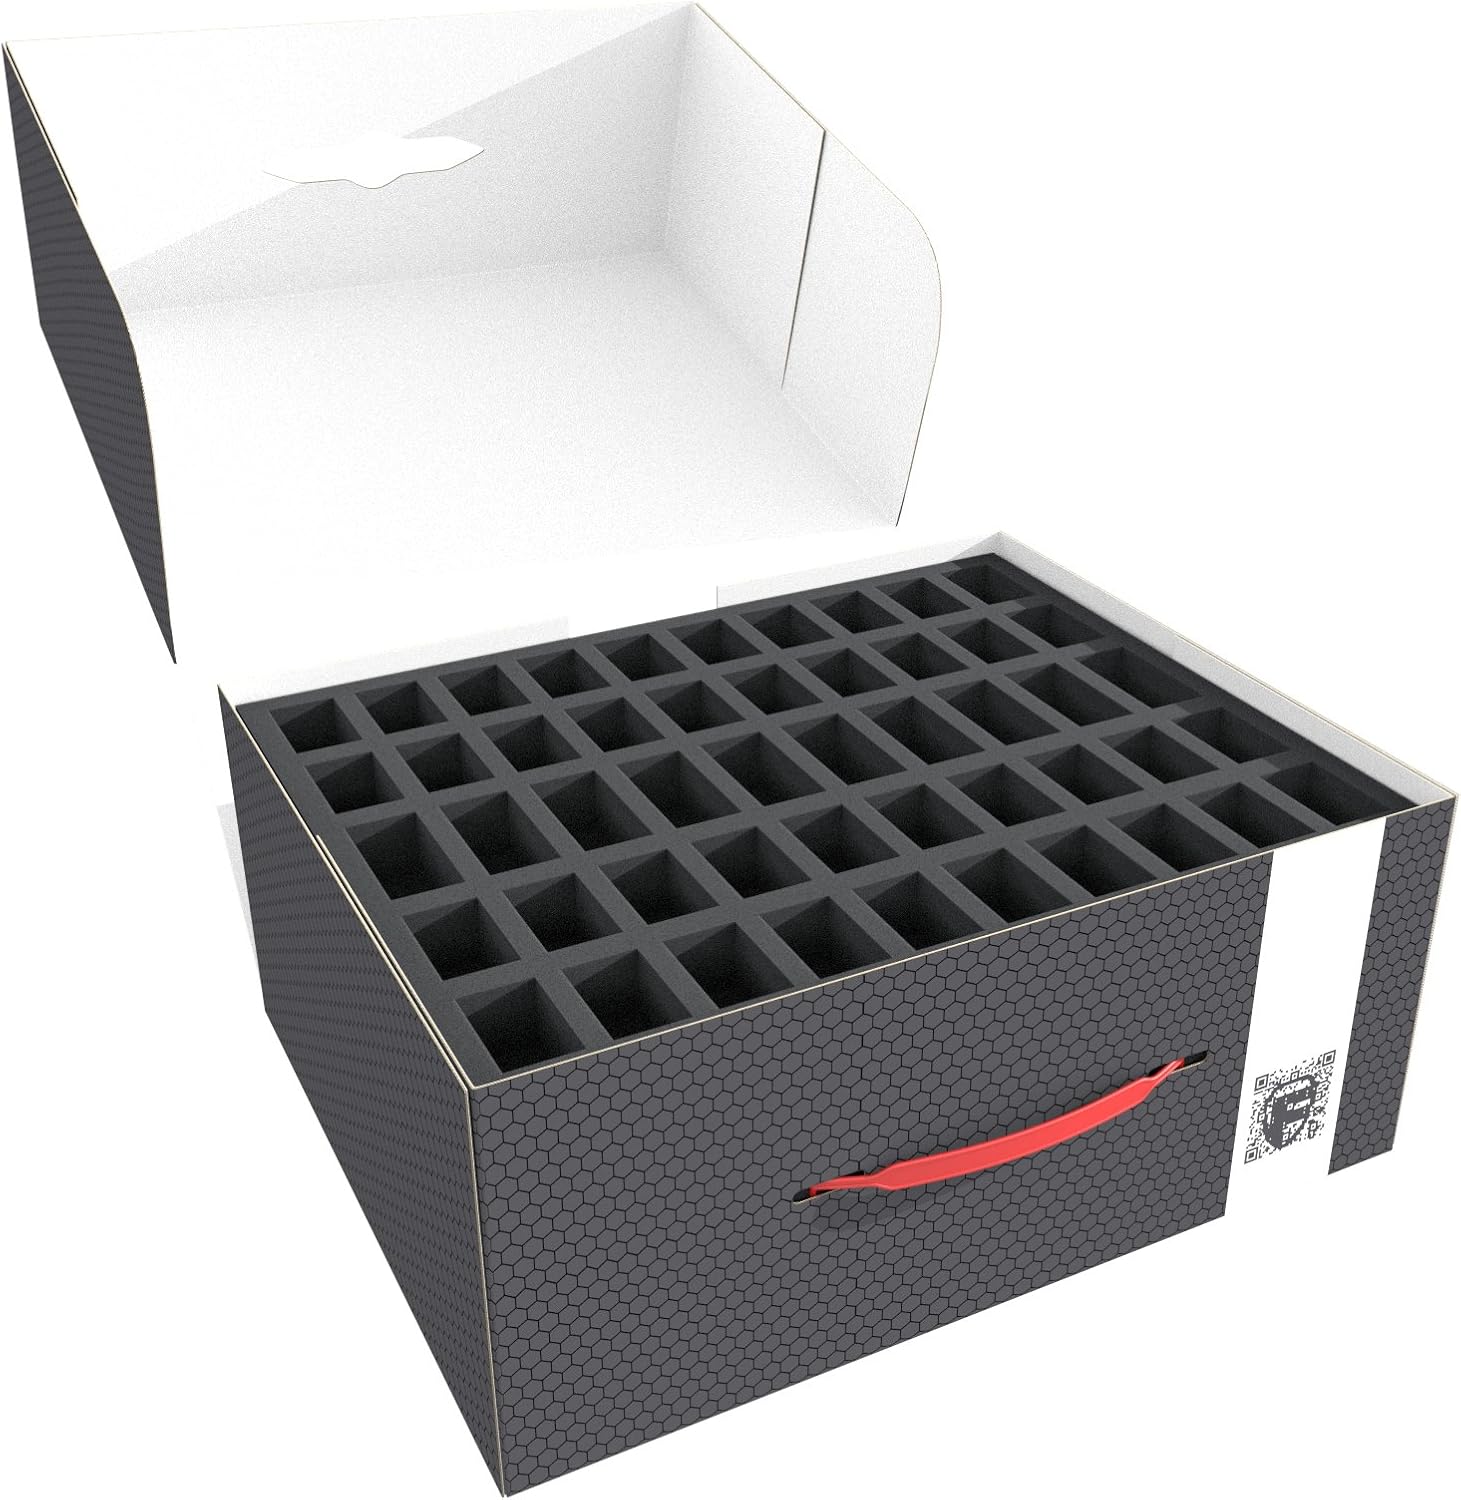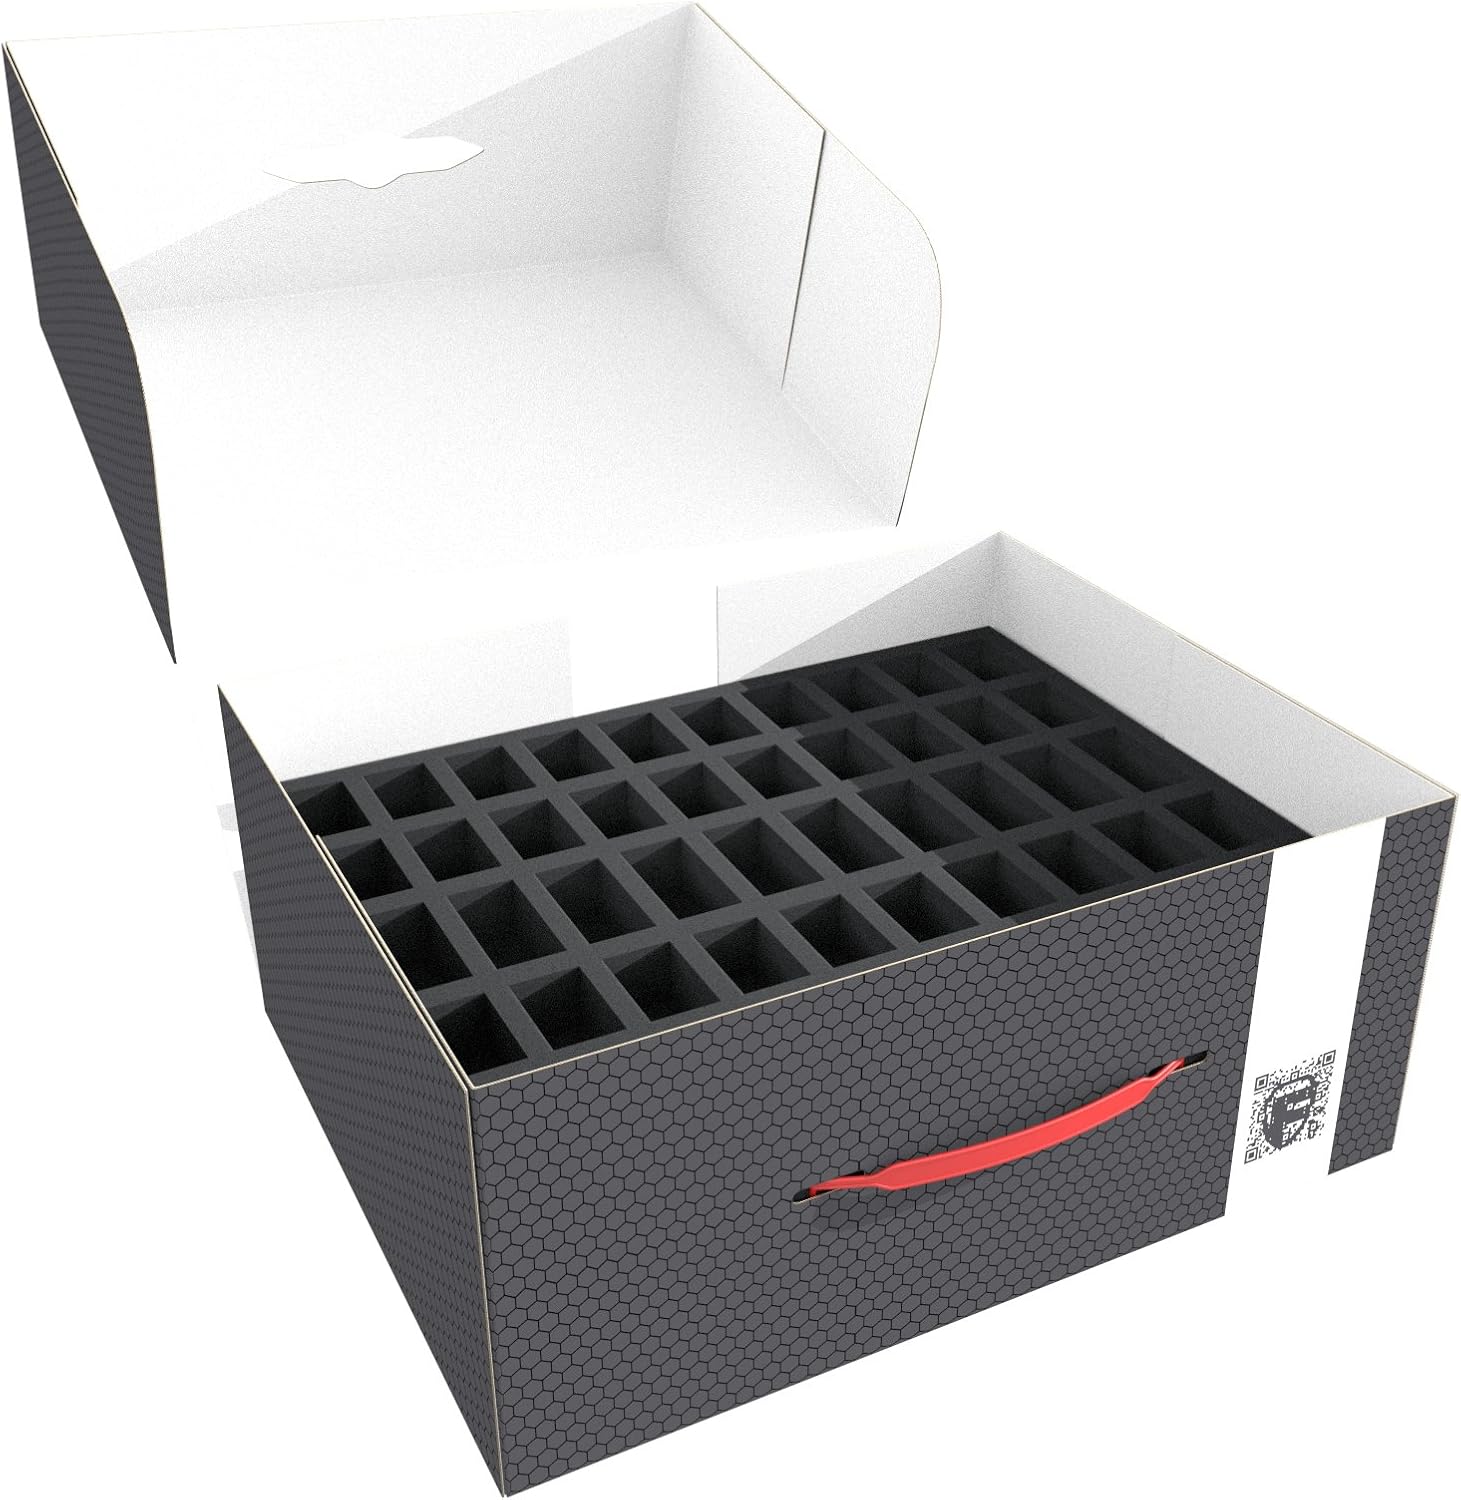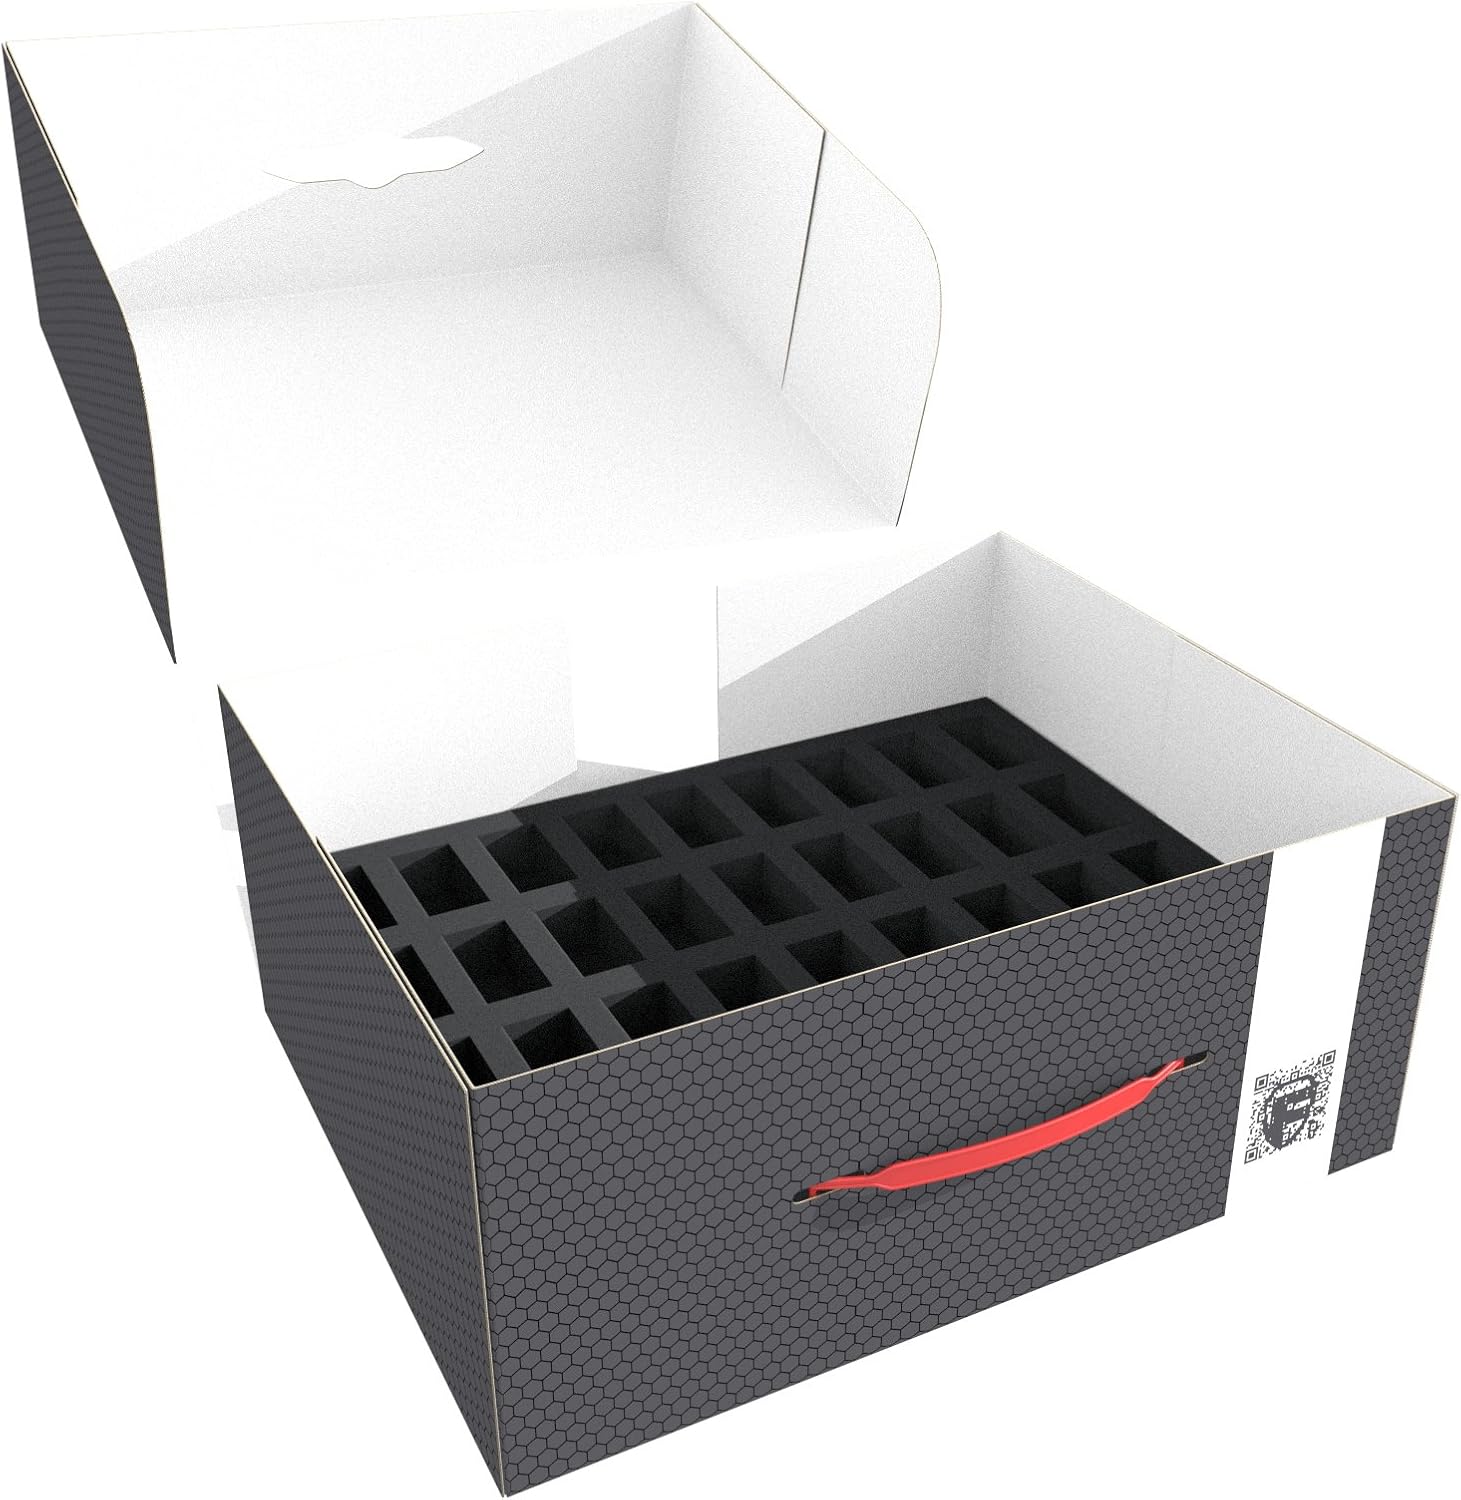
Feldherr Storage Box FSLB150 Compatible with 200 Miniatures
Category: Toys & Games
The Feldherr Full-Size Storage Box provides additional storage solutions for your Feldherr or GW Foam trays. This box will hold 15 cm of Feldherr or GamesWorkshop Foam full-size trays. These boxes are perfect for stacking in your cupboard, shelf, closet ... or transporting if necessary.  4 of these boxes fits in our Feldherr Hobby Transporter. This Set contains: Storage Box FSLB150: with heavy lift handle soft red and Reinforcing plate red with heavy lift handle soft red and Reinforcing plate red material box: cardboard material box: cardboard material handle: plastic material handle: plastic Foam trays: 4 x 35 mm Figure Foam Tray full-size 50 regular models 4 x 35 mm Figure Foam Tray full-size 50 regular models GW size foam trays GW size foam trays 10 slots 52 mm x 25 mm x 25 mm 10 slots 52 mm x 25 mm x 25 mm 40 slots 40 mm x 25 mm x 25 mm 40 slots 40 mm x 25 mm x 25 mm 1 topper 1 topper Made in Germany Made in Germany fine pored quality foam Made in Germany fine pored quality foam Made in Germany chlorine and acid free chlorine and acid free
Features: Stores up to 200 miniatures. | Thanks to the high-quality foam the miniatures can safe accommodated. | fine pored quality foam Made in Germany - acid-free - chlorine-free | This Set contains only Foam amd the Storage box FSLB150 - No Board Game Box - No Miniatures - No Cards - No Accessories - Just Foam! Models pictured are for size comparison only. They are the personal property of Feldherr company or employees.